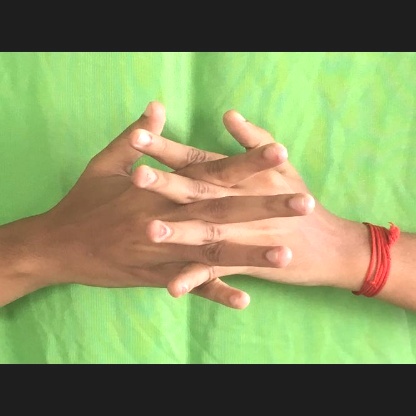
Mudra: Karkatta